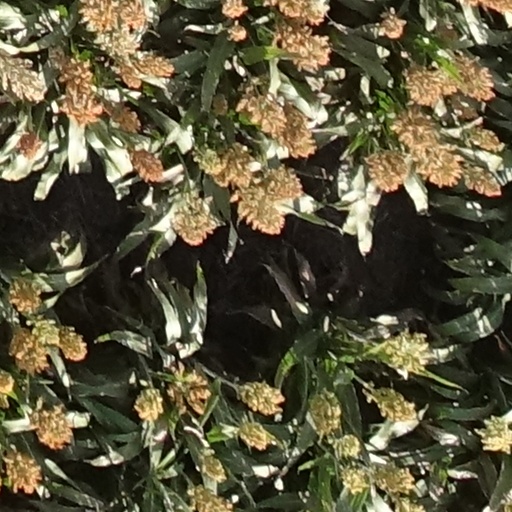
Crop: sorghum